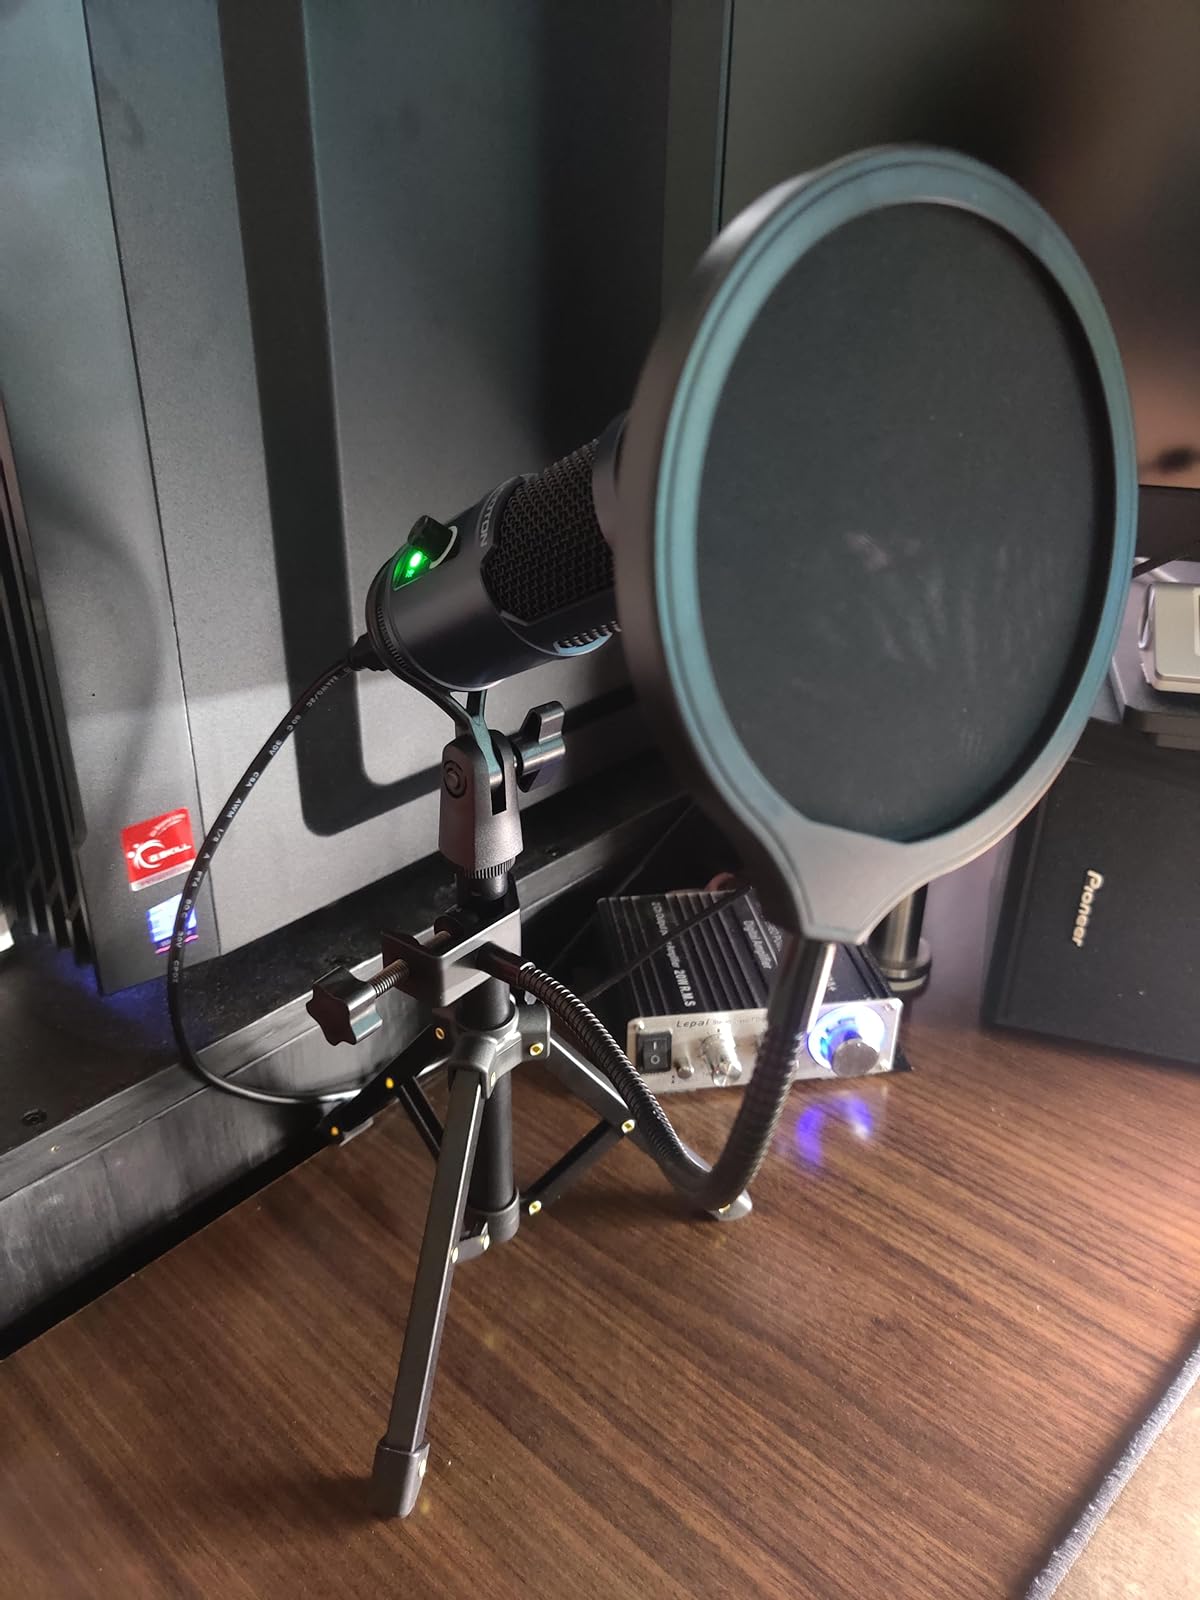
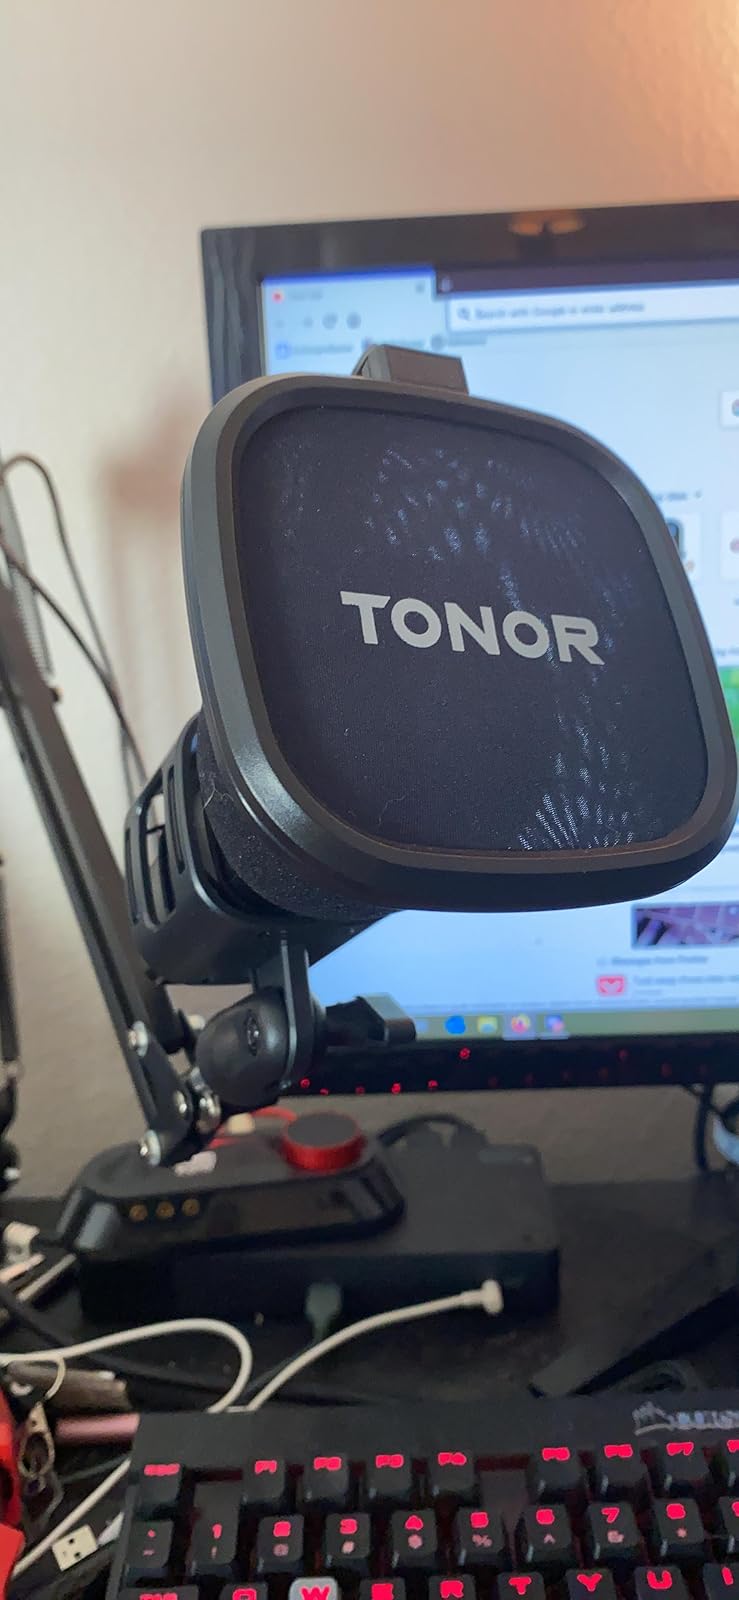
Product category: microphone
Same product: no